Facekini

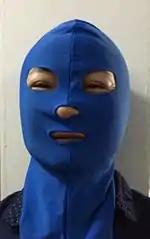
A woman wearing a facekini

The facekini is a mask designed for swimmers and beachgoers that covers the head and face, revealing only the eyes, nose, and mouth. The mask is made of stretchy fabric commonly used in bathing suits, and comes in different colors and patterns. They are often worn in combination with various sun protective clothing, such as body suits with long sleeves, sunglasses, visors, or umbrellas.